Michael L. W. Thewalt

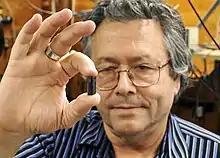
Mike Thewalt in 2017

Michael L. W. Thewalt (born 5 December 1949 in Karlsruhe, Germany) is a Canadian physicist. He received his BSc from McMaster University in 1972. His MSc and PhD were from the University of British Columbia in the mid-1970s. He teaches at Simon Fraser University and is known for researching semiconductors, especially isotopically enriched silicon.